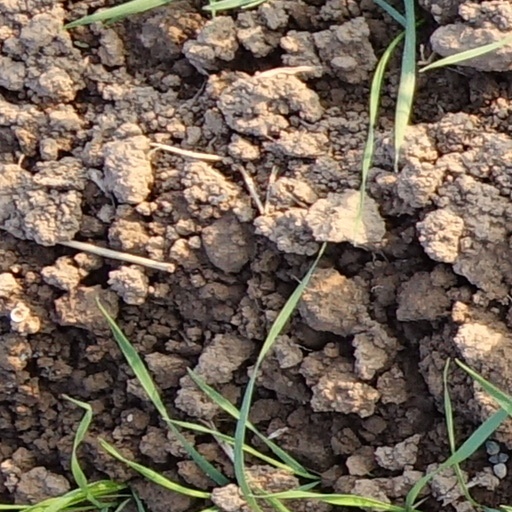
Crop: wheat